Historic Churches of Canon Historic District

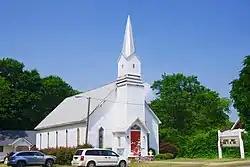

The Historic Churches of Canon Historic District in Canon, Georgia is a historic district, in size, which was listed on the National Register of Historic Places in 1985. The listing included three contributing buildings.